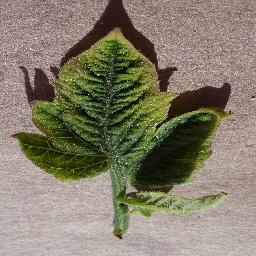
Label: Tomato___Tomato_Yellow_Leaf_Curl_Virus